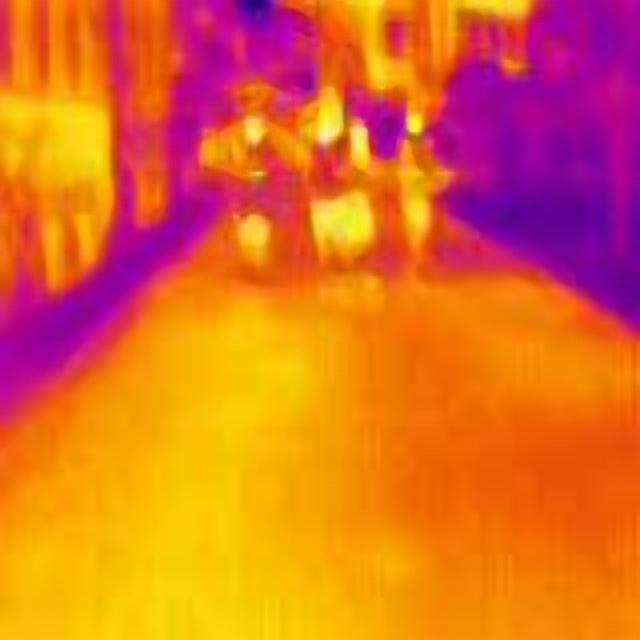
Detected objects:
label: person
label: person
label: person